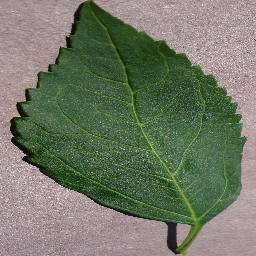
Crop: cherry
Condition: (including_sour)_healthy